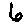
Label: 6